Cognitive ecology of individual recognition in colonial birds

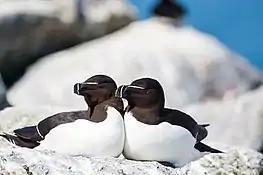
Razorbill couple on a colony site

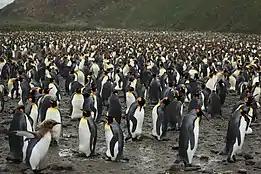
Dense colony of king penguins

In many bird colonies, the environment in the colony tends to be quite loud and filed with countless acoustic stimuli. Many researchers have looked into how individuals can identify each other in such a heavily charged acoustic environment. Recognition based on acoustic signatures has been demonstrated in many bird species such as in penguins, swallows, gulls, razorbills and more. A study done on king penguins by Jouventin "et al." (1999) was one of the first study to look at the technicalities behind acoustic recognition. They found that chicks could identify their parents based on an acoustic signature specific to the pattern of the call as well as the frequency of the parents' call. The amplitude of the call did not seem to affect the call signature. A similar study done on black-headed gulls in 2001 obtained similar results supporting that the acoustic signatures of parents' calls is most likely based on a redundant pattern and the frequency of the call with no effect regarding the amplitude. This study also supported that the mechanism of acoustic recognition is most likely the same in most species within the gull family, Laridae. Nevertheless, not all members of Laridae exhibit parent-offspring recognition.